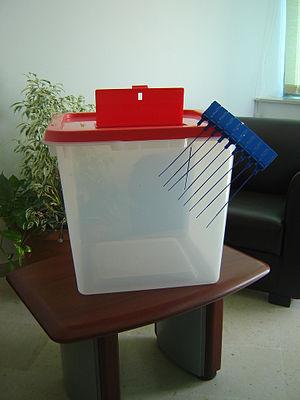
Urne officielle acquise par l'Instance supérieure et indépendante des élections tunisienne pour le scrutin du 23 octobre 2011
Les élections constituantes tunisiennes de 2011, connues pour être les premières élections démocratiques en Tunisie, permettent de désigner 217 membres chargés de rédiger et adopter une nouvelle Constitution.